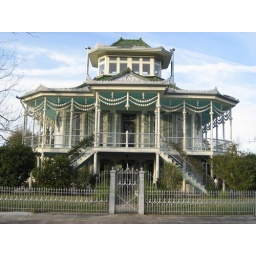
A river pilot, who had traveled to Asia, built this house influenced by Japanese architecture